Fuhai County

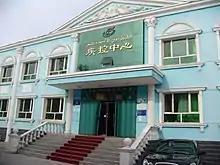
A bilingual sign for a disease control center in Fuhai County

Fuhai County is an ethnically diverse county home to 32 different ethnic groups. Ethnic Kazakhs and Han Chinese peoples both comprise large pluralities of the county's population, accounting for 48.25% and 45.65% of the county's population, respectively. Fuhai County also has sizable Hui and Uyghur populations.